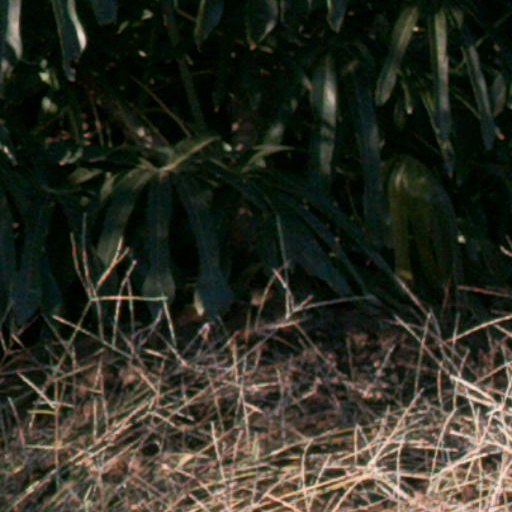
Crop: cassava